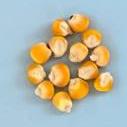
Maize quality: Good